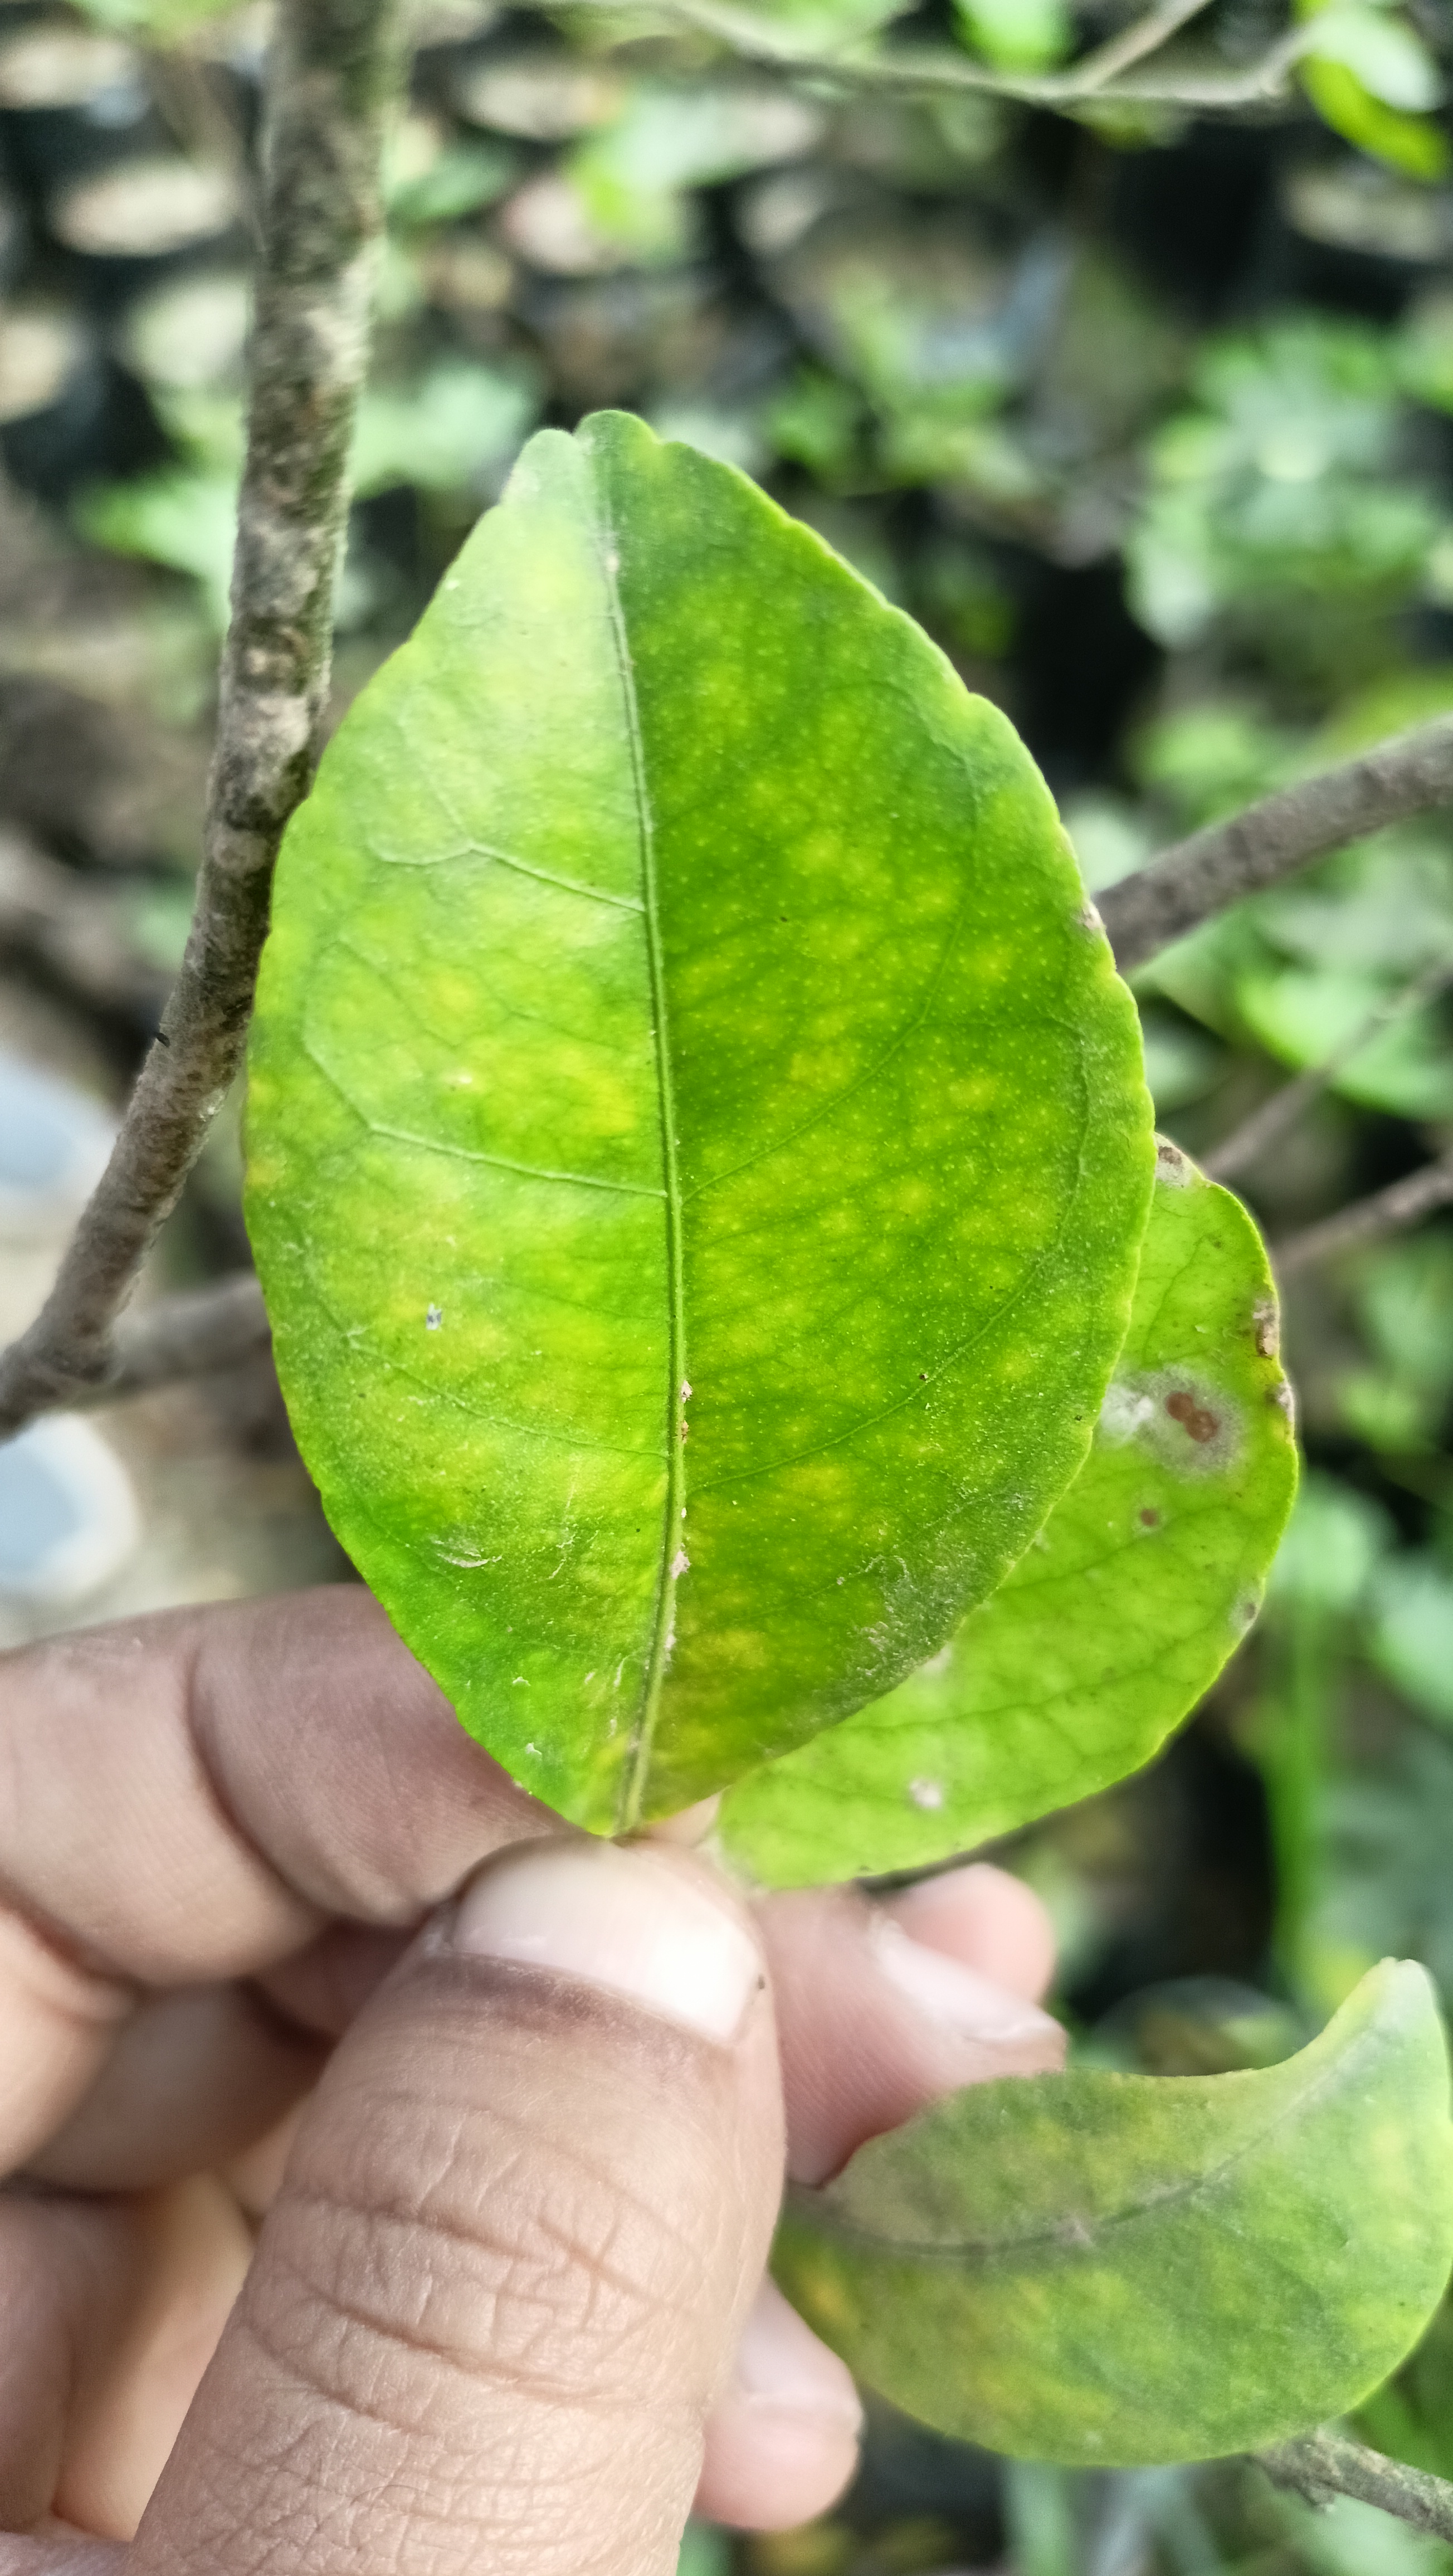
Mandarin leaf variety: China Mishti